Operation Grapeshot order of battle

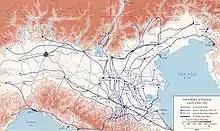
Map of Allied offensive in Po Valley

The Spring 1945 offensive in Italy, codenamed Operation Grapeshot, was the final Allied attack during the Italian Campaign in the final stages of the Second World War. The attack into the Lombard Plain by the Allied 15th Army Group started on 6 April 1945 and ended on 2 May with the surrender of Axis forces in Italy.